Christ the King Cathedral (Gaspé)

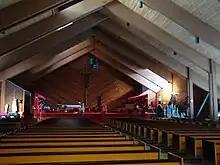
Interior view

The first two places of worship erected in Gaspé to meet the needs of the Catholic population were simple chapels; the first was built around 1825 and the second in 1860.